Personnel Security Research Center

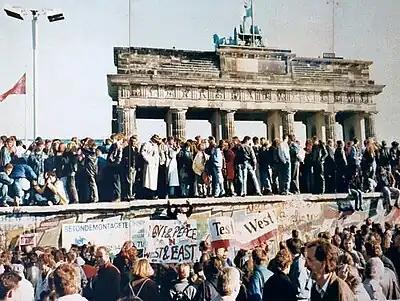
Photo taken during the Fall of the Berlin Wall (1989) near the Brandenburg Gate.

In 1986, DoD established PERSEREC in response to findings by a DoD Security Review Commission (or "Stilwell Commission") to improve personnel security in the wake of the John Anthony Walker espionage case in 1985. DoD chose Monterey to locate PERSEREC near the Defense Manpower Data Center (DMDC) West and the Naval Postgraduate School (NPS) to take advantage of an existing group of personnel security researchers. DoD planned to close the agency by 1990.